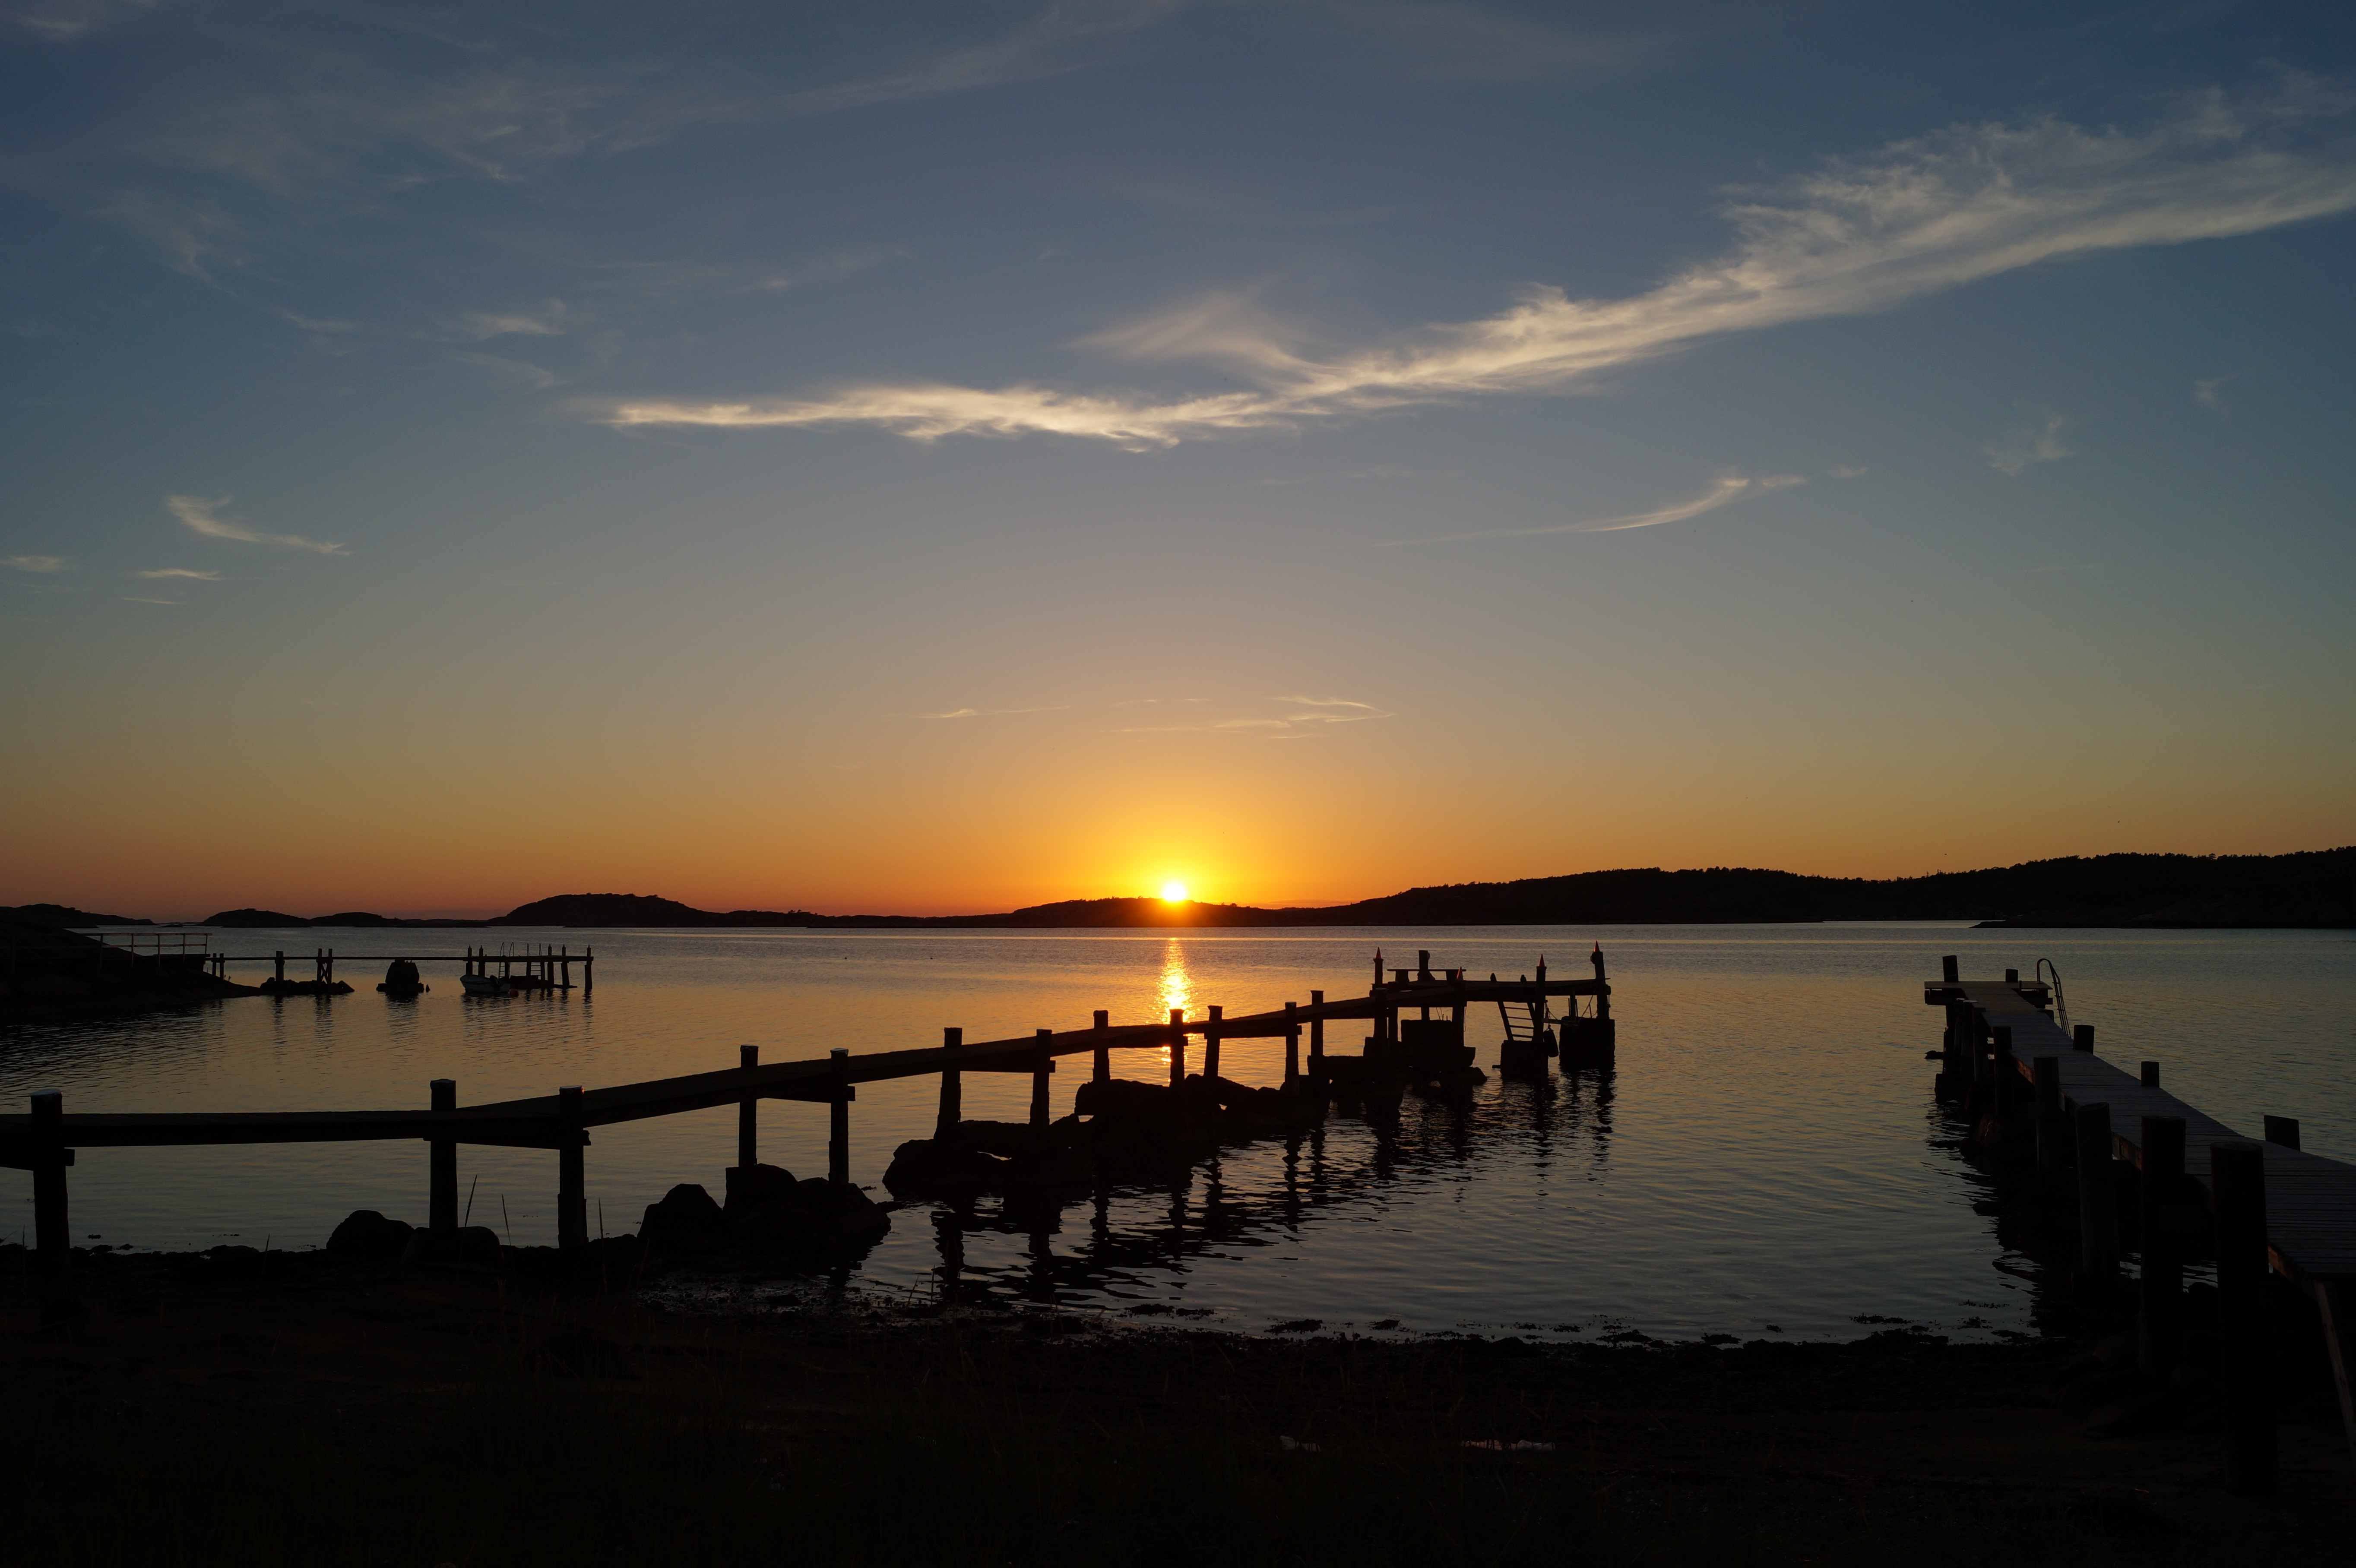
beach, landscape, sea, coast, ocean, horizon, cloud, sky, sun, sunrise, sunset, bridge, morning, shore, dawn, dusk, evening, reflection, bay, body of water, sweden, afterglow